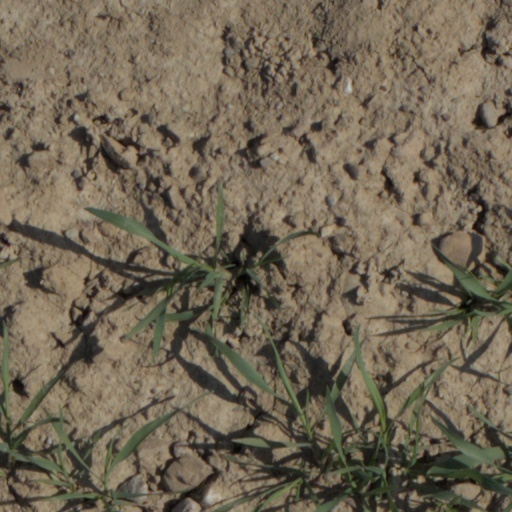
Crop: wheat